Small nucleolar RNA

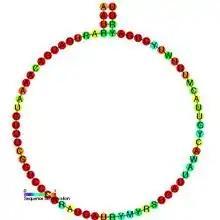
Example of a C/D box snoRNA secondary structure taken from the Rfam database. This example is SNORD73 (RF00071).

C/D box snoRNAs contain two short conserved sequence motifs, C (RUGAUGA) and D (CUGA), located near the 5′ and 3′ ends of the snoRNA, respectively. Short regions (~ 5 nucleotides) located upstream of the C box and downstream of the D box are usually base complementary and form a stem-box structure, which brings the C and D box motifs into close proximity. This stem-box structure has been shown to be essential for correct snoRNA synthesis and nucleolar localization. Many C/D box snoRNA also contain an additional less-well-conserved copy of the C and D motifs (referred to as C' and D') located in the central portion of the snoRNA molecule. A conserved region of 10–21 nucleotides upstream of the D box is complementary to the methylation site of the target RNA and enables the snoRNA to form an RNA duplex with the RNA. The nucleotide to be modified in the target RNA is usually located at the 5th position upstream from the D box (or D' box). C/D box snoRNAs associate with four evolutionary conserved and essential proteins—fibrillarin (Nop1p), NOP56, NOP58, and SNU13 (15.5-kD protein in eukaryotes; its archaeal homolog is L7Ae)—which make up the core C/D box snoRNP.